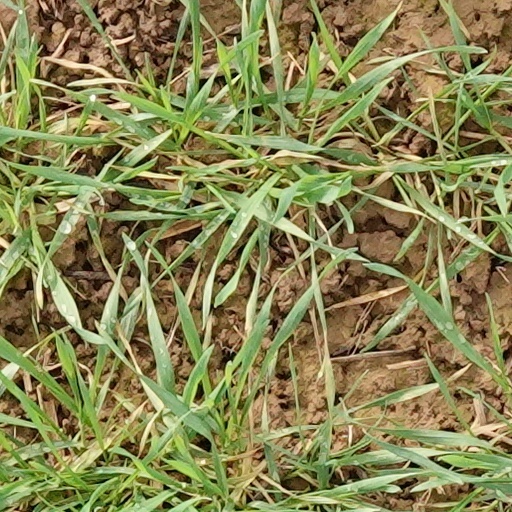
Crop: wheat